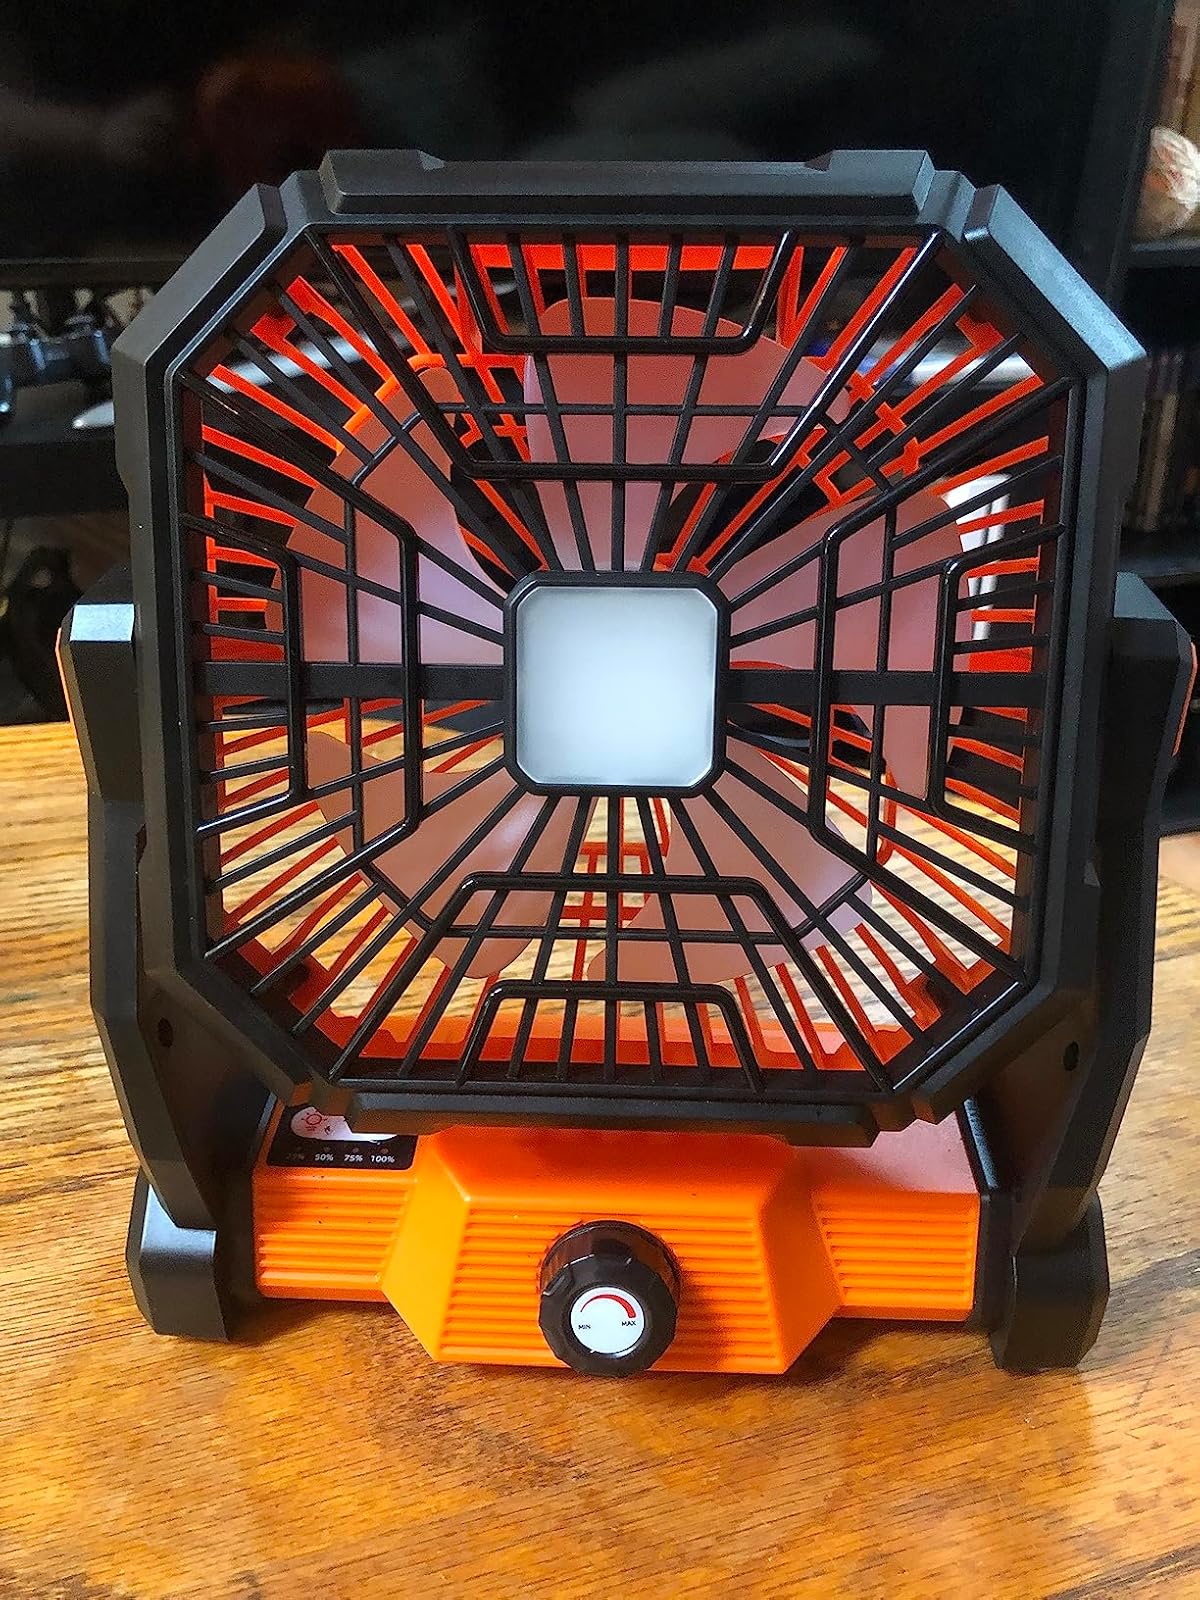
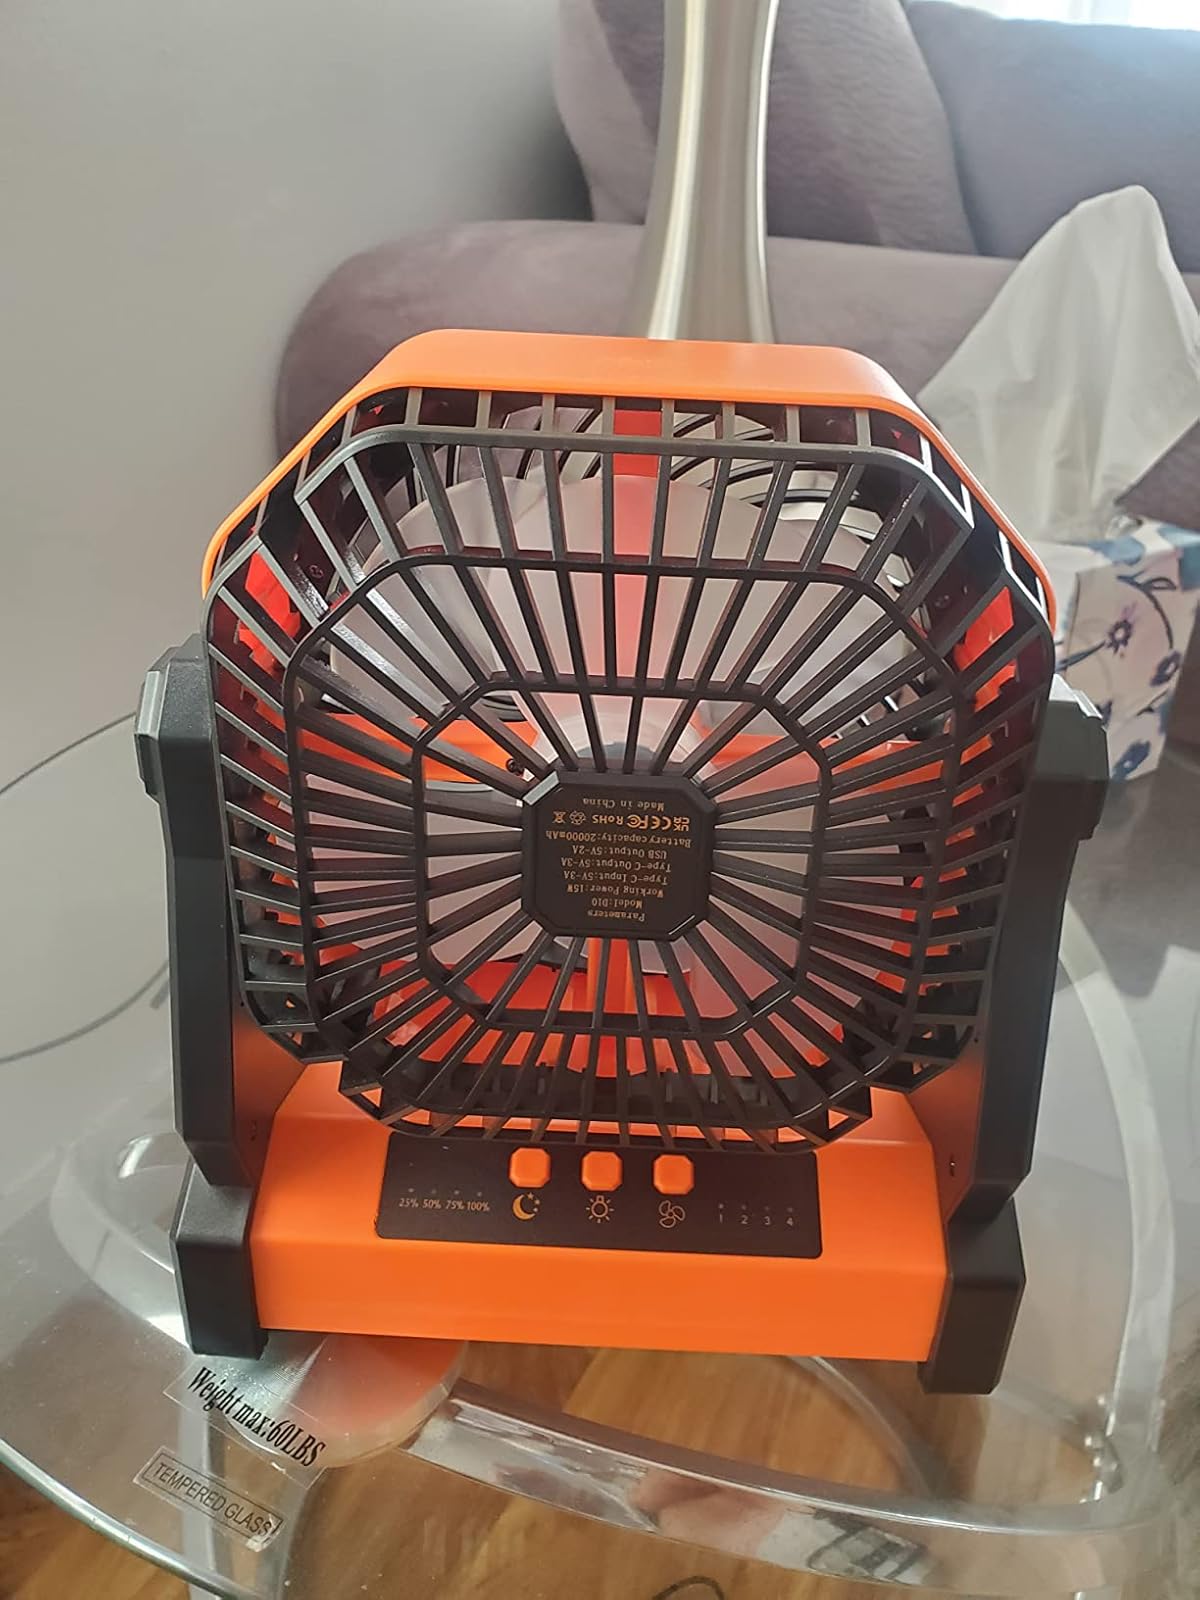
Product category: lantern
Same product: no